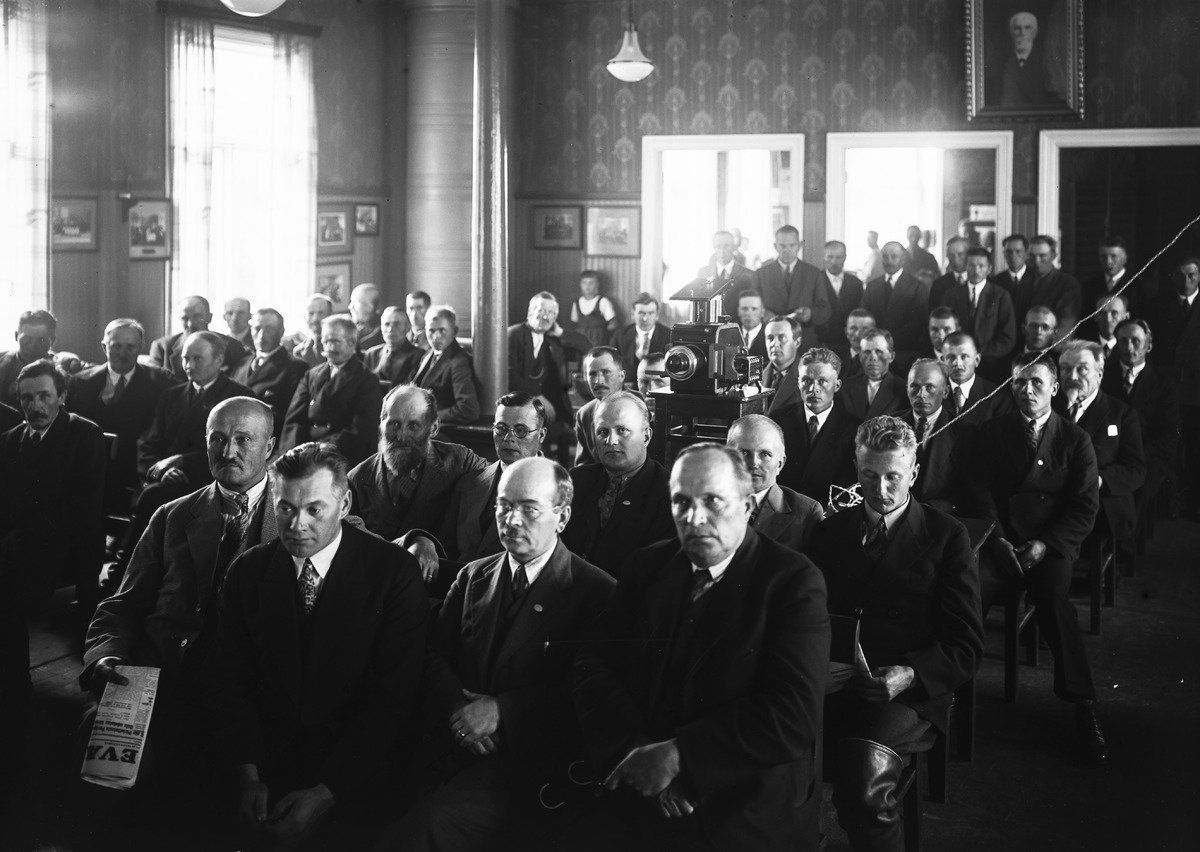
Oulun 1. talousseuran vuosikokous Limingassa 1932
The annual meeting of the First Economic Society of Oulu in Liminka in 1932
sisällön kuvaus: Oulun 1. talousseuran vuosikokous ja kesäjuhlat Limingassa 20.8.1932. Vuosikokouksen osallistujia. content description: The annual meeting and summer party of the First Economic Society of Oulu in Liminka on August 20, 1932. Participants of the annual meeting.
Vuosi: 1932
Paikka: Suomi, Liminka, Suomi, Liminka
Aiheet: talousseura; sisäkuva; ryhmäkuva; kokoukset; meetings